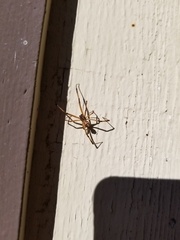
Species: Lactrodectus_hesperus